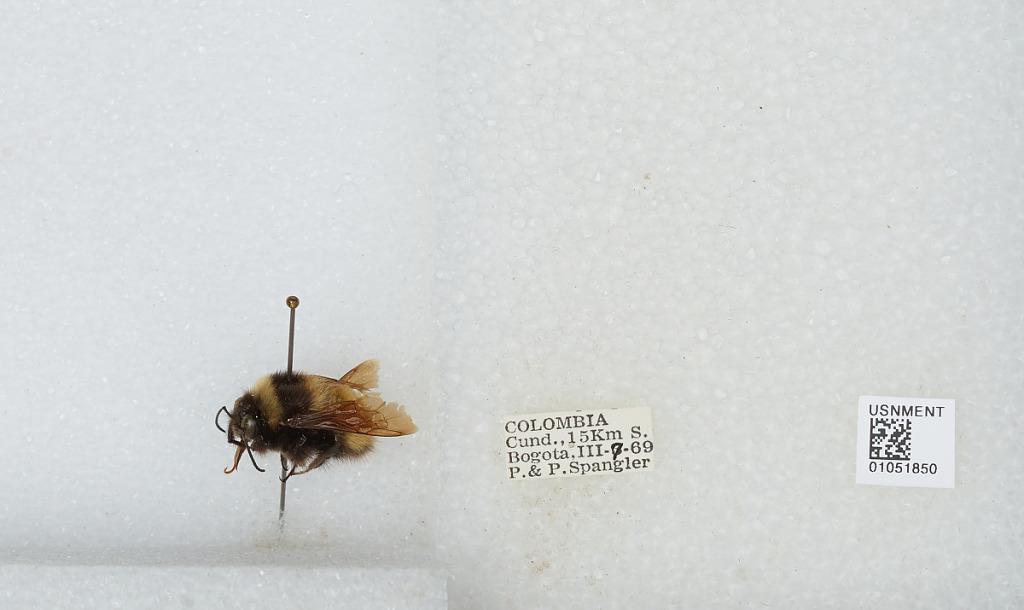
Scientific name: Bombus sp.
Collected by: P. Spangler & P. Spangler
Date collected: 1969-3-7
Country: Colombia
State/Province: Cundinamarca
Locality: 15 km South Bogot?í